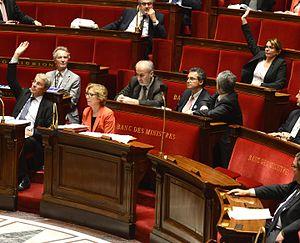
Genevièvre Fioraso presente le projet de loi relatif a l'enseignement supérieur et à la recherche à l'Assemblée Nationale
En France, un commissaire du gouvernement est une personne, généralement un fonctionnaire, chargée de représenter le gouvernement ou l'administration.